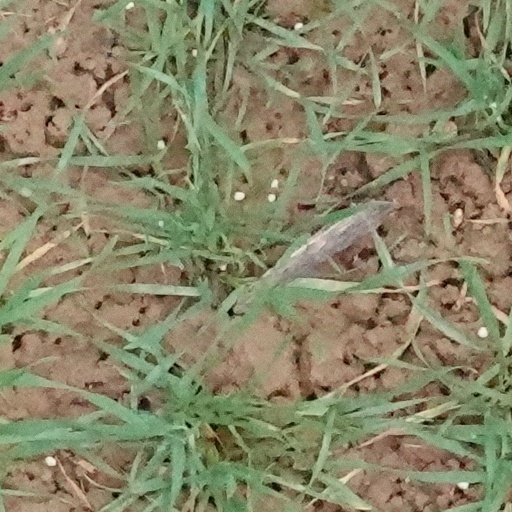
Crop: wheat